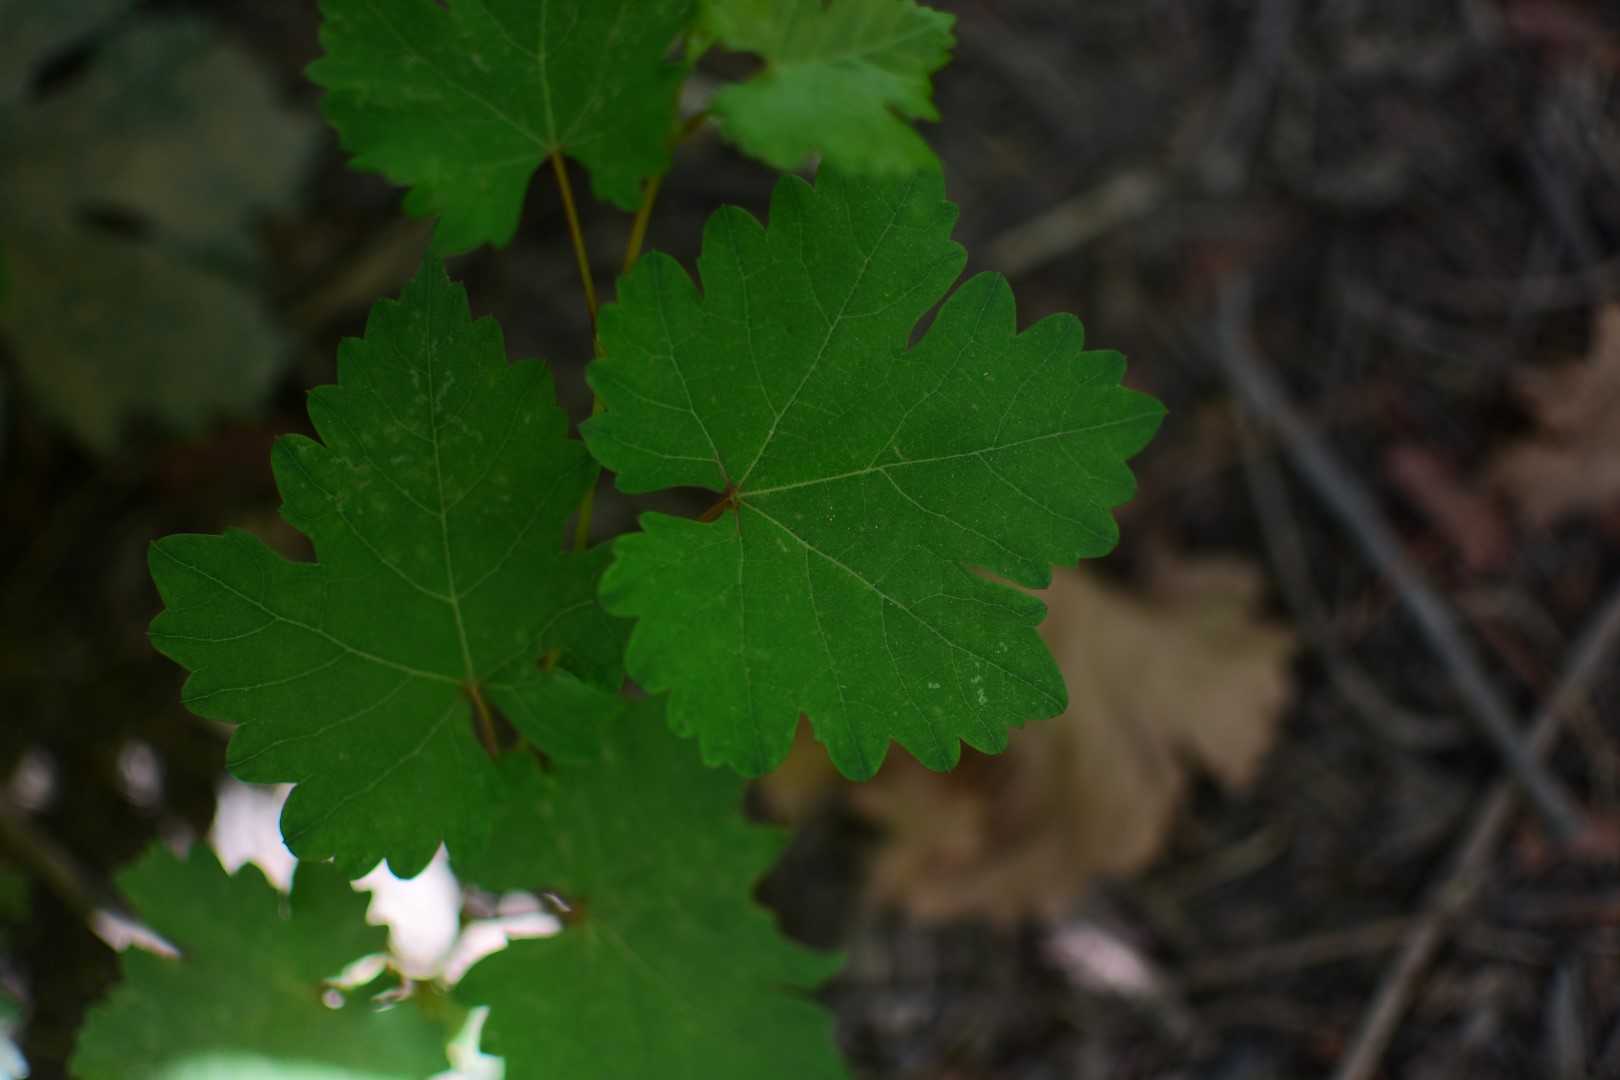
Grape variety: Shdah